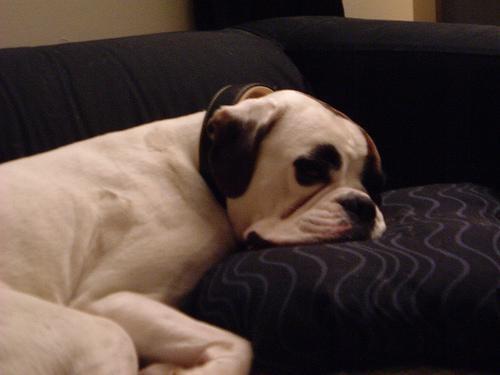
boxer